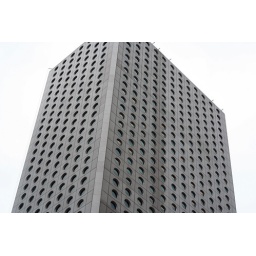
Circular windows in the Jardine House building in Central Hong Kong